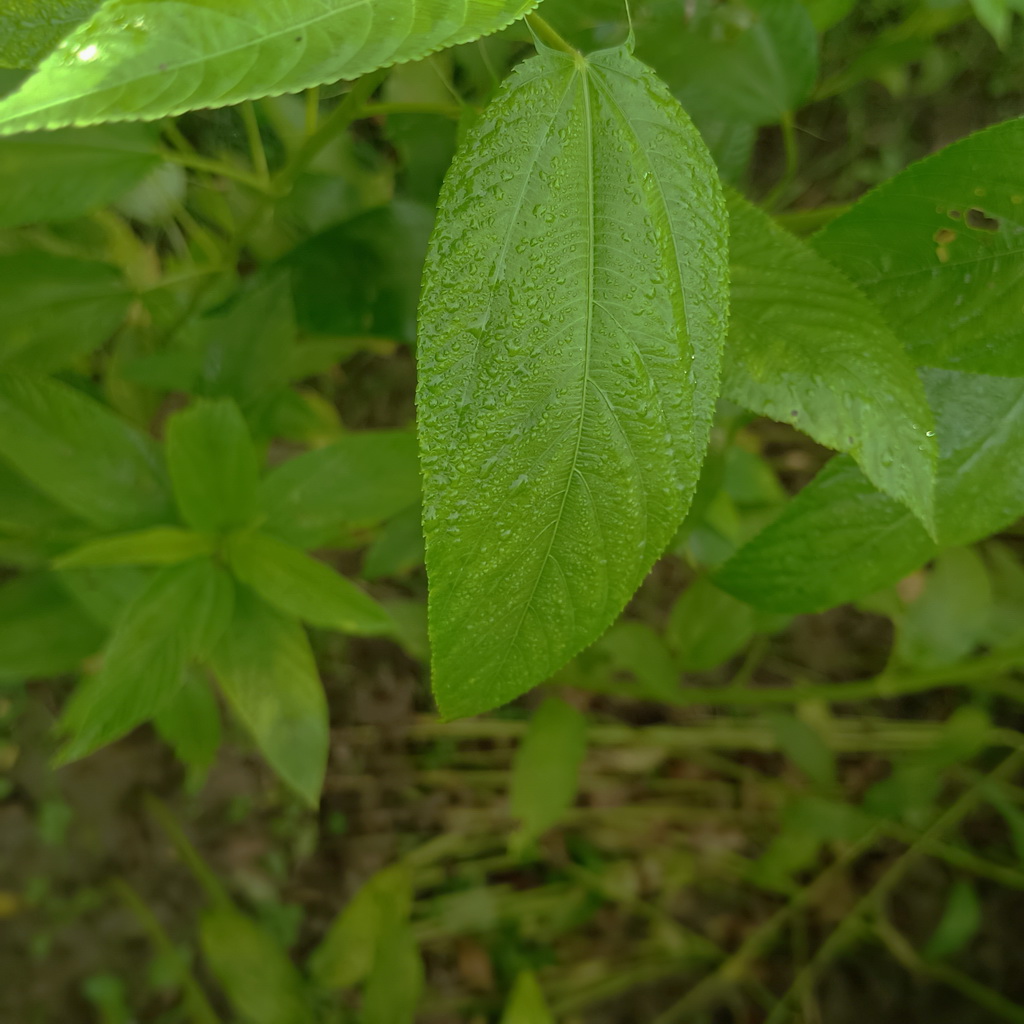
Label: Fresh